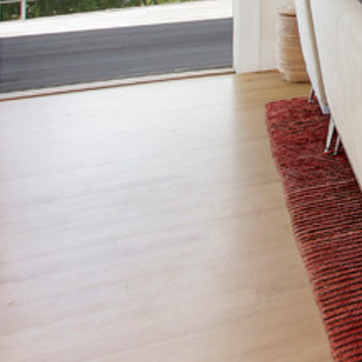
Material: wood